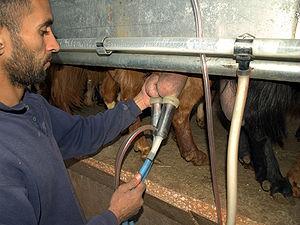
On appelle traite l'action de traire, c’est-à-dire la récupération du lait des mamelles des animaux permise par l'action conjointe de l'animal et du trayeur ou du système de traite qui mime celle d'un petit allaité.
Le lait de chèvre est le lait que produit la femelle de la Chèvre domestique et qui est généralement consommé par les chevreaux. Moins utilisé en alimentation humaine que le lait de vache, il est notamment employé pour la fabrication de fromage de chèvre.
Le rocamadour est un fromage français de chèvre au lait cru entier. Il appartient à la famille des cabécous. Il est ou a été aussi appelé « cabécou de Rocamadour ».